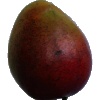
Label: red_mango